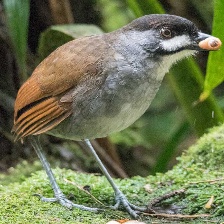
Species: JOCOTOCO ANTPITTA
Scientific name: GRALLARIA RIDGELYI